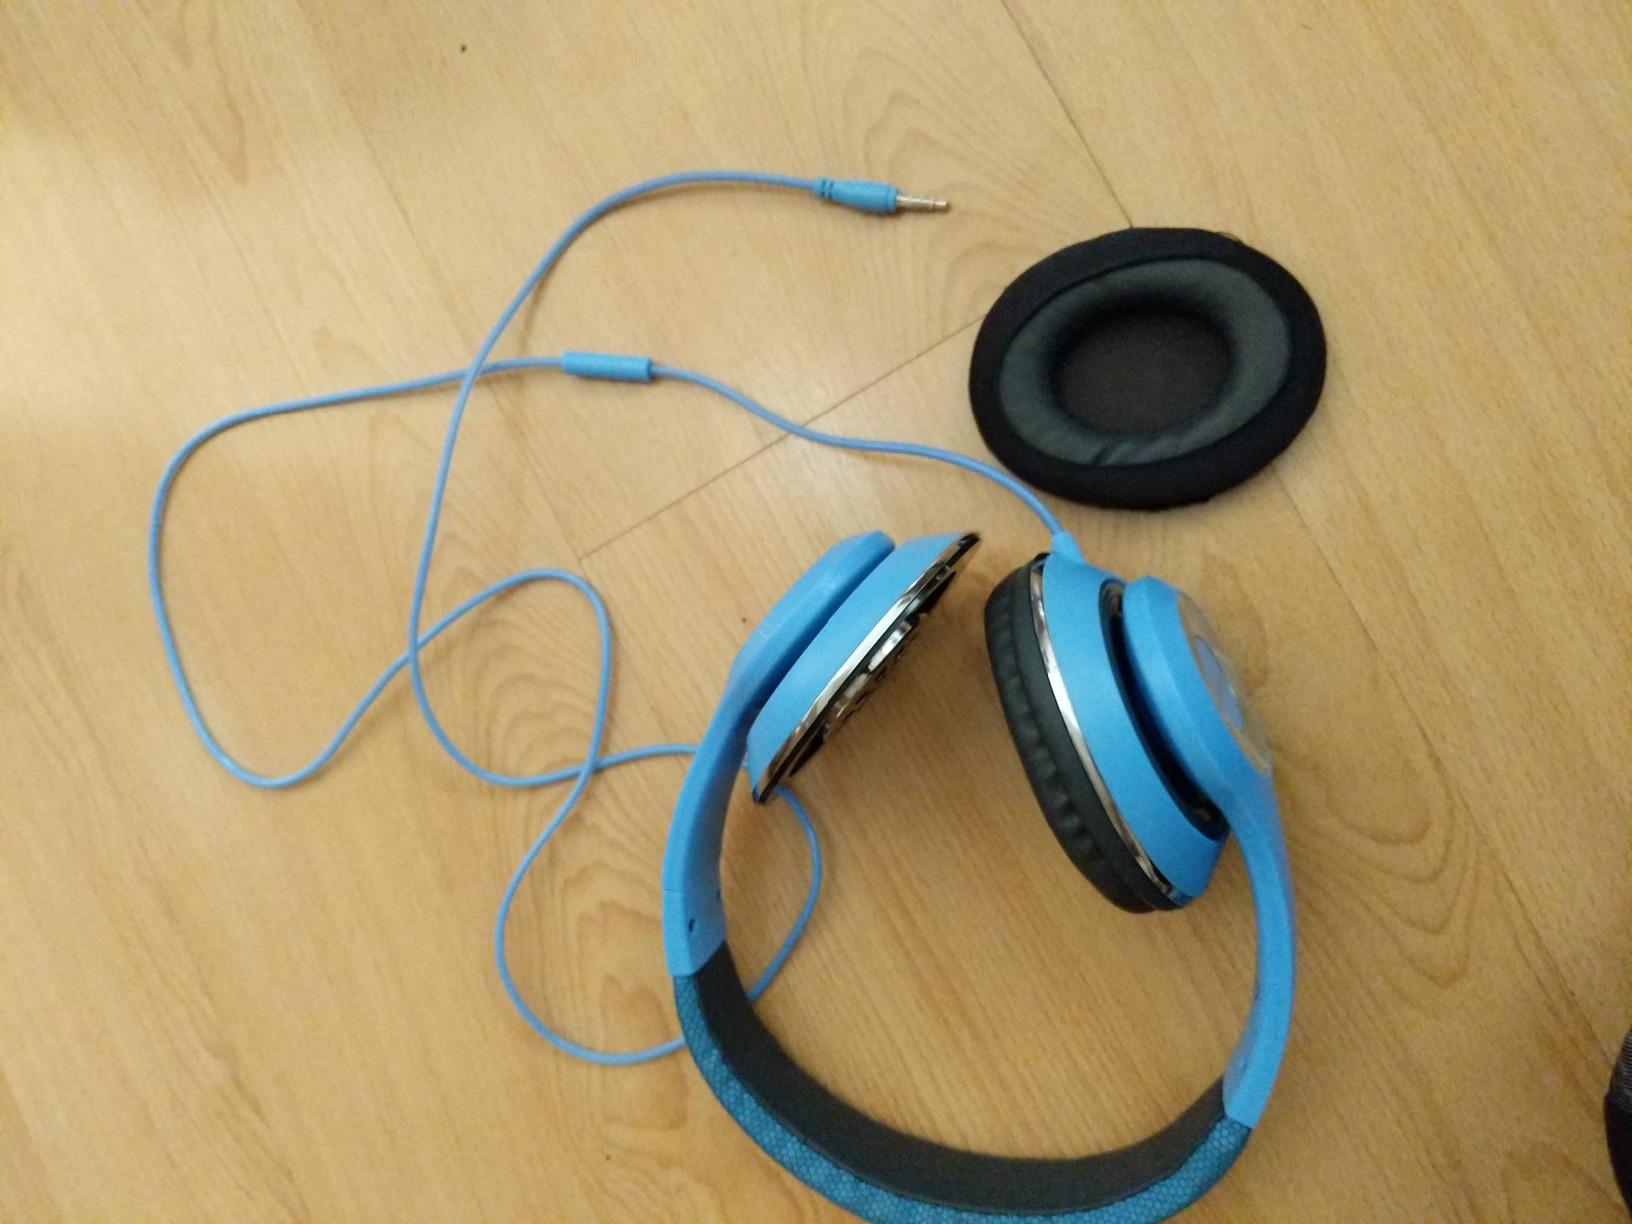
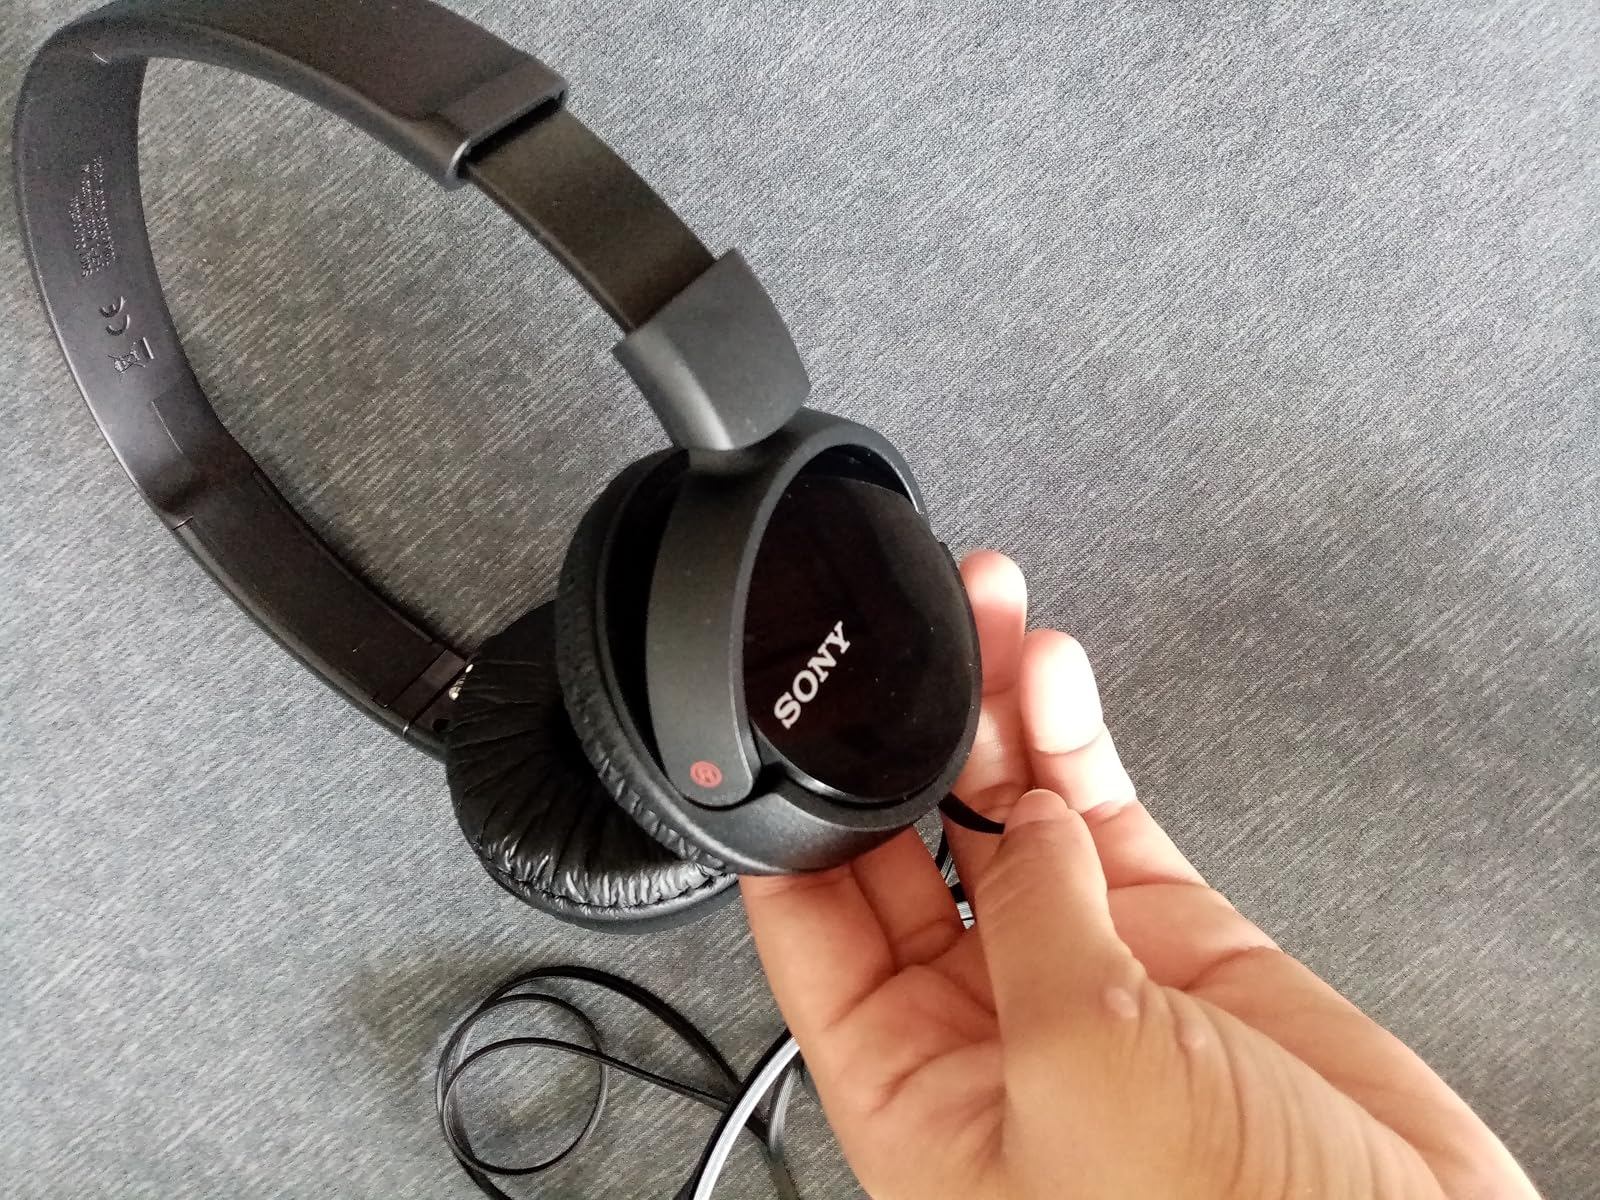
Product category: headphones
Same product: no